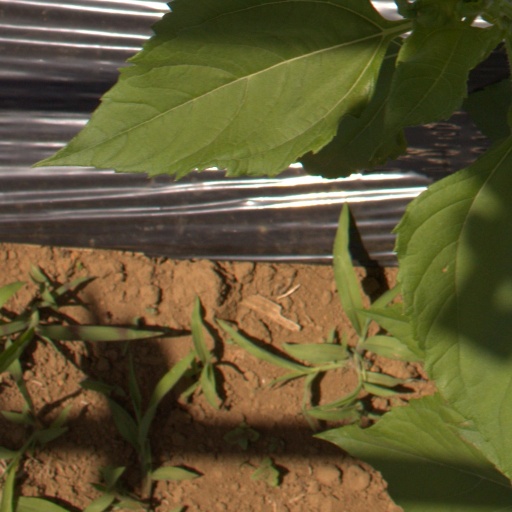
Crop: Jerusalem artichoke